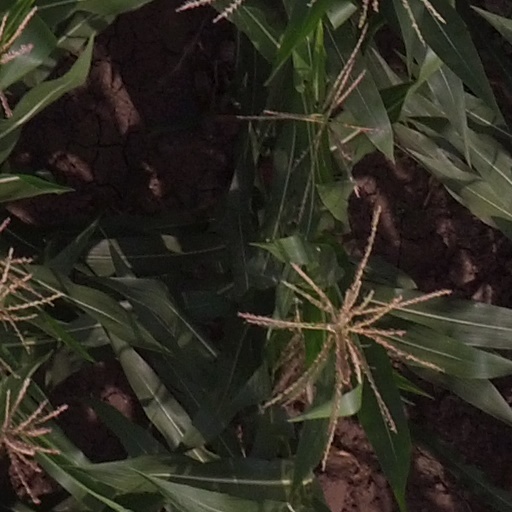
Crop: maize; corn